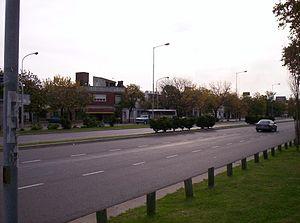
Saavedra est un quartier de la ville de Buenos Aires, capitale de